Burgersdorp Reformed Church (GKSA)

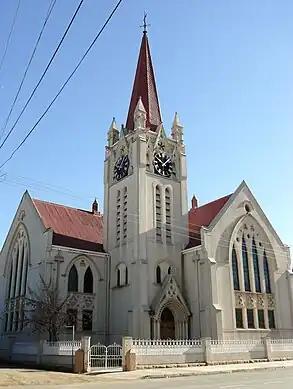

The Burgersdorp Reformed Church is the oldest congregation of the Reformed Churches in South Africa, formerly the Cape Province. It was founded on 21 January 1860, about 11 months after the Church's foundation in Rustenburg on 11 February 1859.